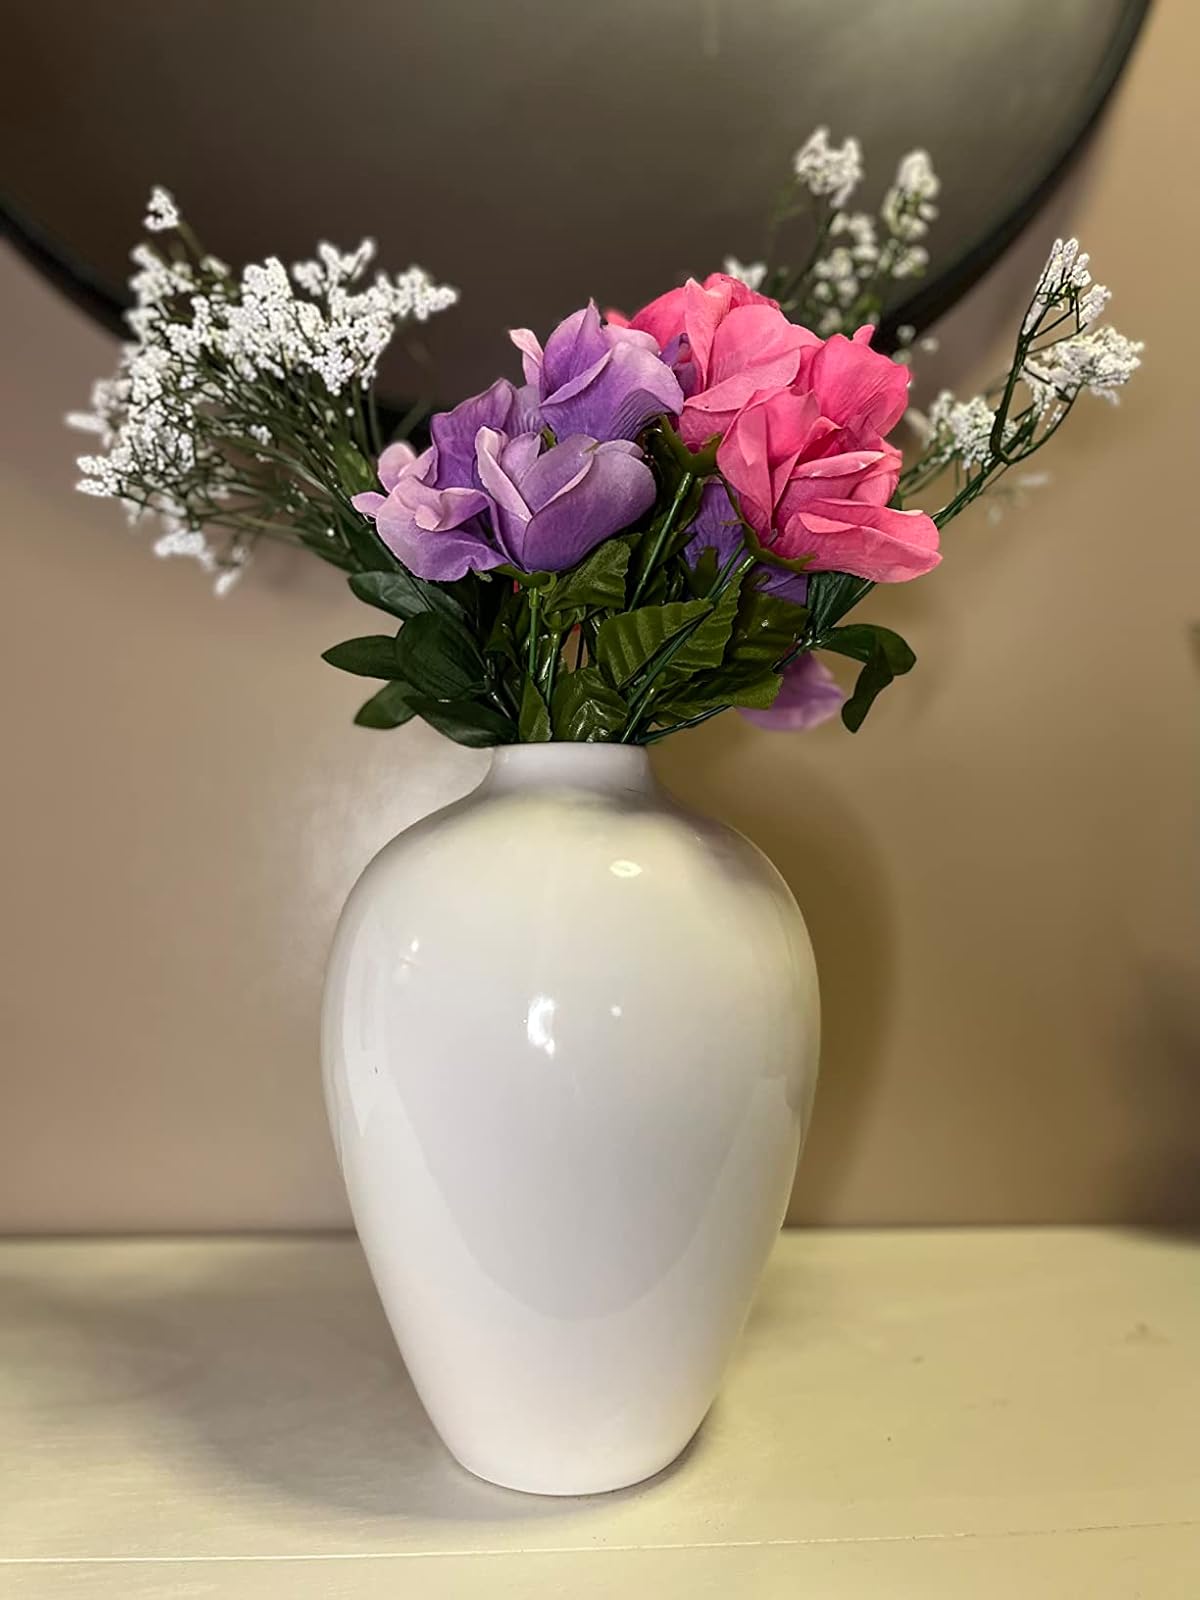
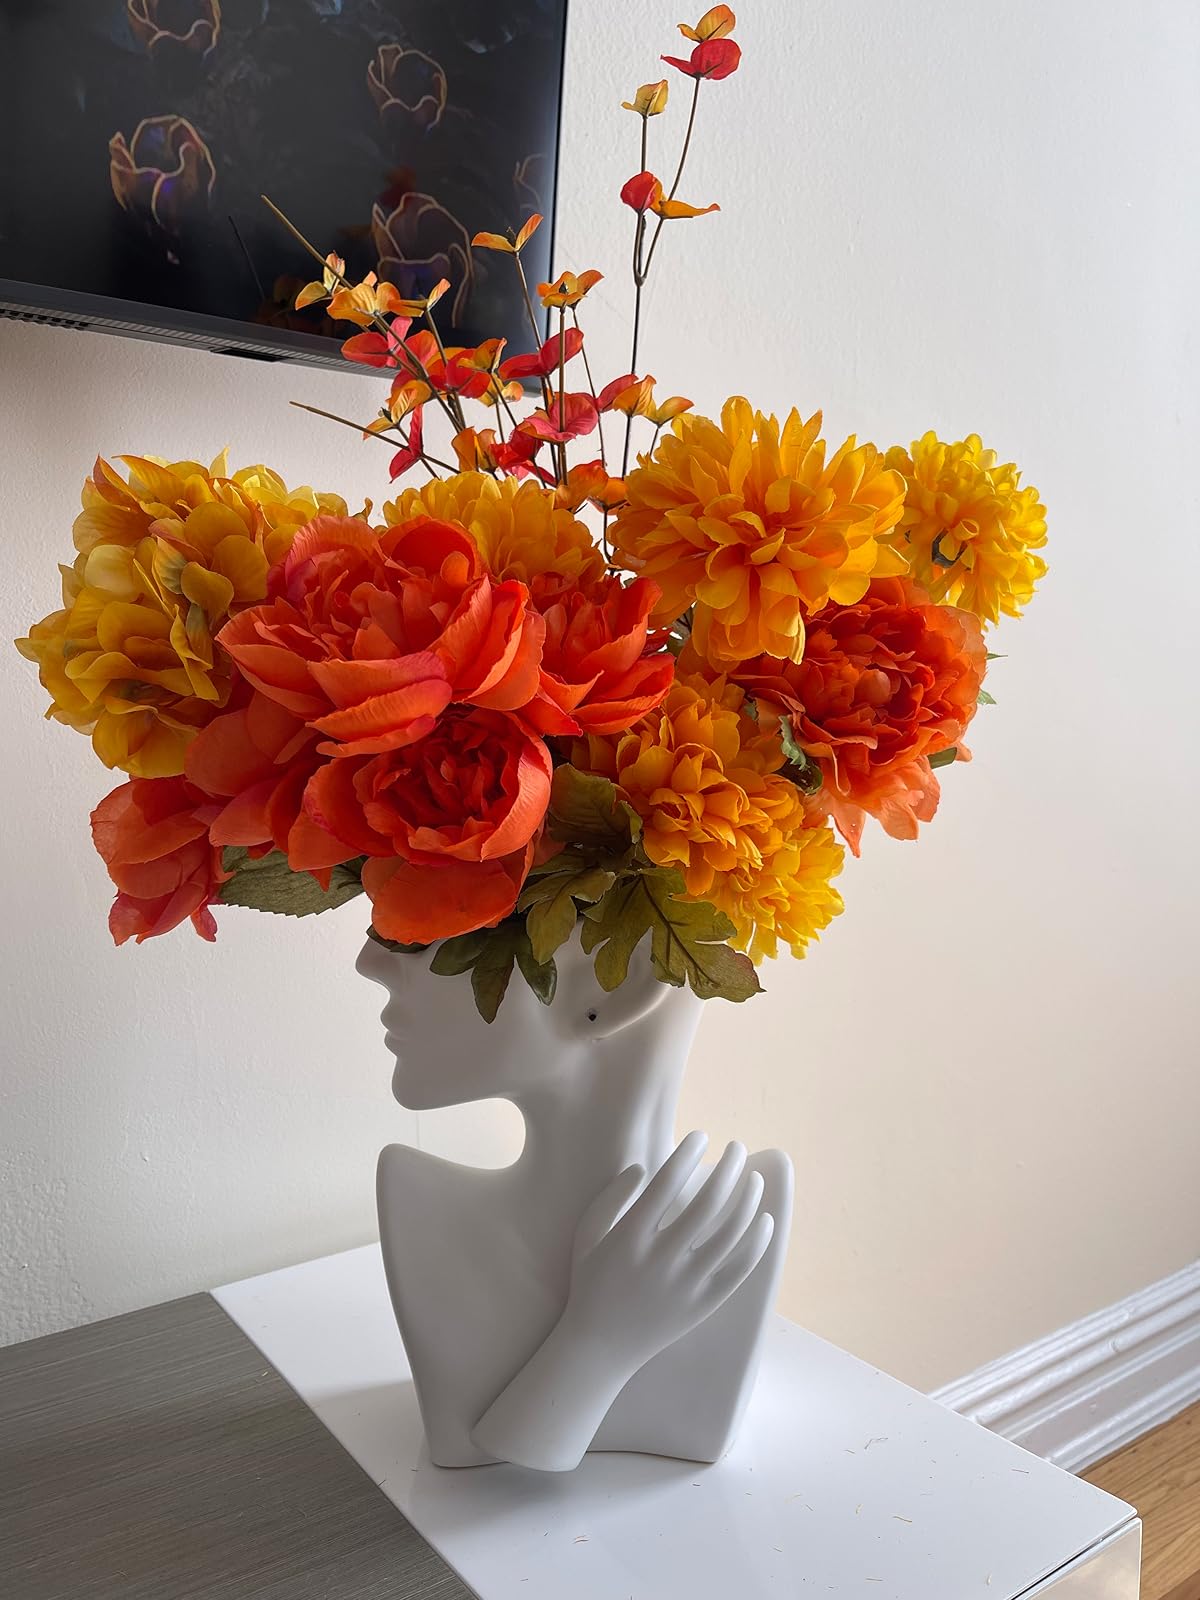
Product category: vase
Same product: no